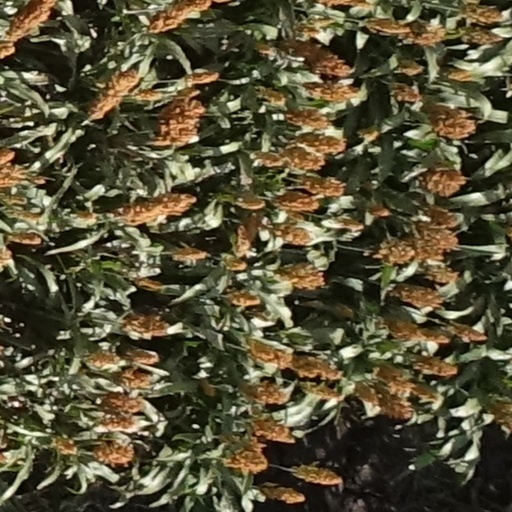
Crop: sorghum